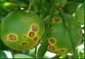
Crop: unknown
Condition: citrus_citrus_canker